Describe the emotion expressed in this image:  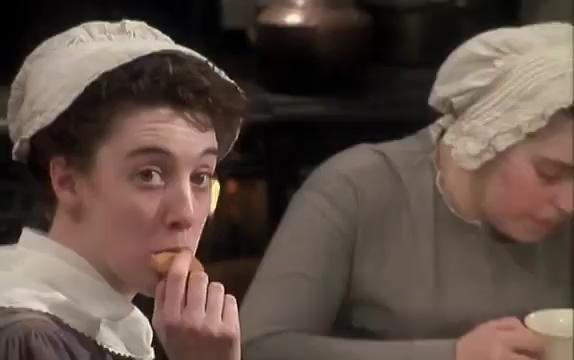
This person displays Pain, valence and arousal with low intensity.